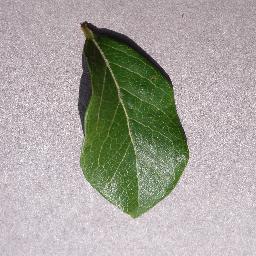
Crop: blueberry
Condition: healthy